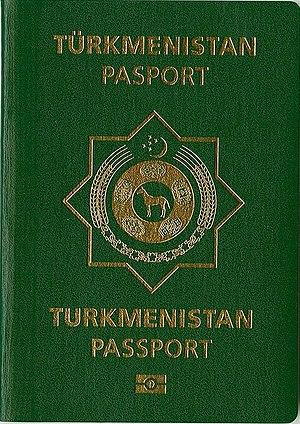
Le passeport turkmène est un document de voyage international délivré aux ressortissants turkmènes, et qui peut aussi servir de preuve de la citoyenneté turkmène.
Les passeports dont le nom est indiqué en italique sont émis par des États non reconnus internationalement.